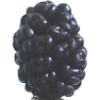
Label: mulberry